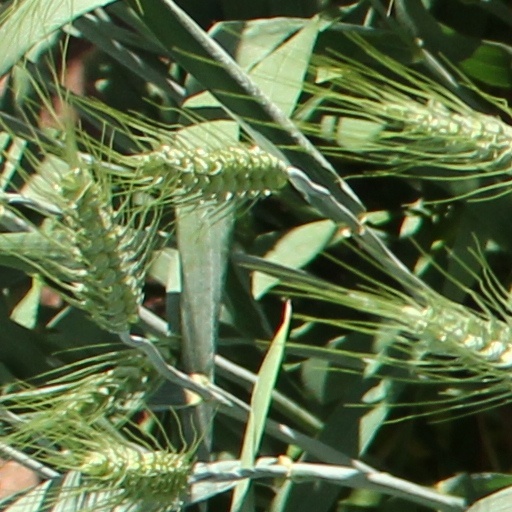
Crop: wheat